Yogo sapphire

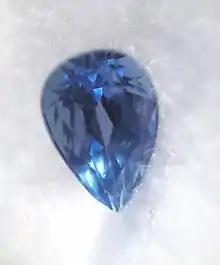
A teardrop-shaped cornflower blue Yogo sapphire

Sapphires are a color variety of corundum, a crystalline form of aluminium oxide. Corundum is one of the hardest minerals, rating 9 on the Mohs scale. Corundum gems of most colors are called sapphires, except for red ones, which are called rubies. The term "Yogo sapphire" refers only to sapphires from the Yogo Gulch. The cornflower blue color of the Yogo results from trace amounts of iron and titanium. Yogo sapphires are unique in that they are free of cavities and inclusions, have high uniform clarity, lack color zoning, and do not need heat treating because their cornflower blue coloring is uniform and deep. Unlike Asian sapphires, they maintain their brilliance in artificial light. Yogo sapphires present an advantage to gemcutters: since they are found as primary constituent minerals within an igneous bedrock rather than in sedimentary alluvial deposits where most other sapphires are located, they retain a perfect or near perfect crystalline shape, making cutting much easier, as does their lack of inclusions, color zoning, or cloudiness. Yogo sapphires also exhibit a triangular pattern on the basal plane of the flattened crystals, with thin rhombohedral crystal faces, a feature absent in sapphires from other parts of Montana.